James Frederick Sangala

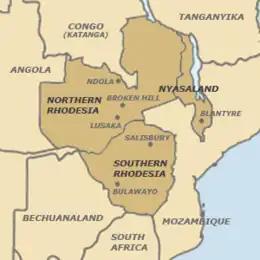
Federation of Rhodesia and Nyasaland

By 1950, the NAC had fallen into disarray, forcing the President Charles Matinga to resign for misusing Congress funds.